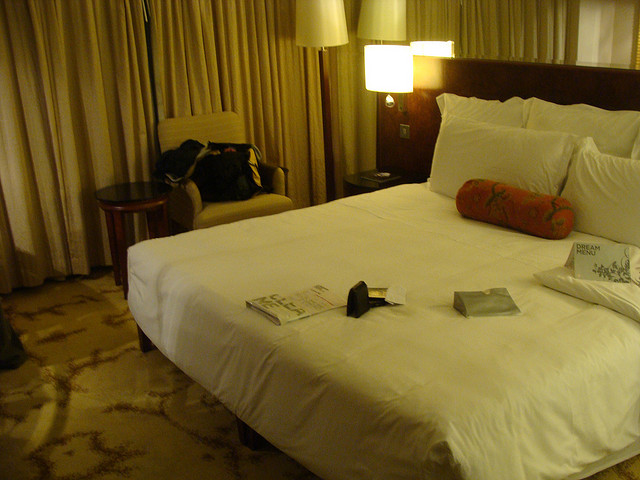
user: Given an image and a question. Answer the question in a short answer. Question: What hotel is this? Short Answer:
assistant: hilton